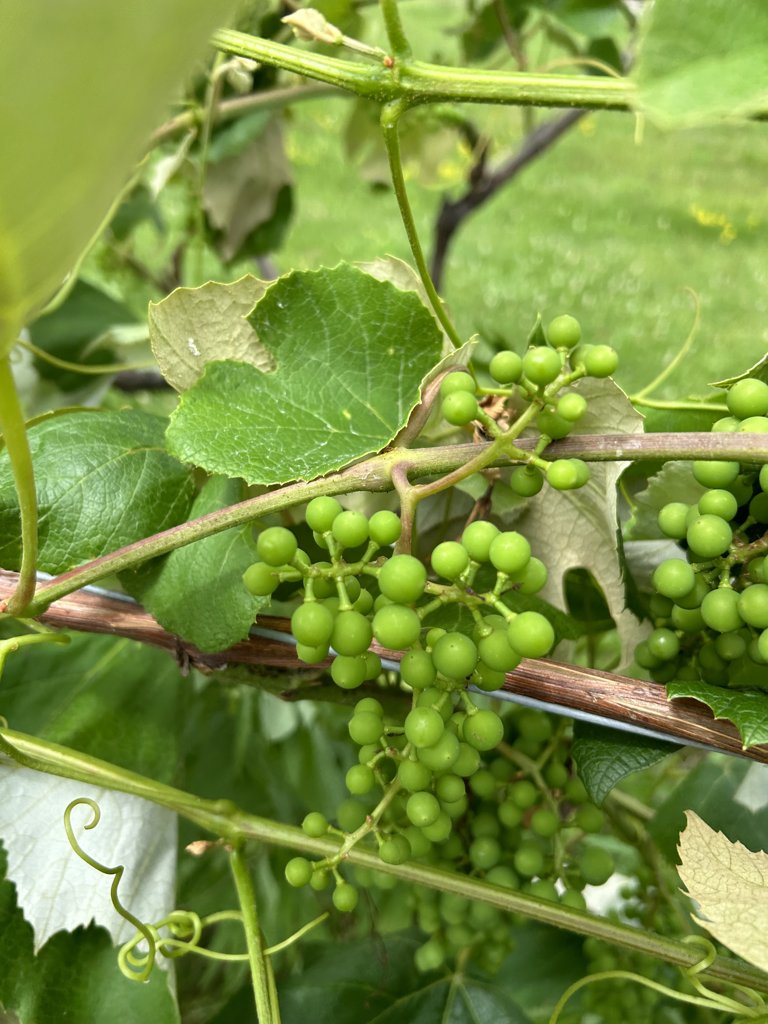
Berries visible: 135
Grape clusters: 3